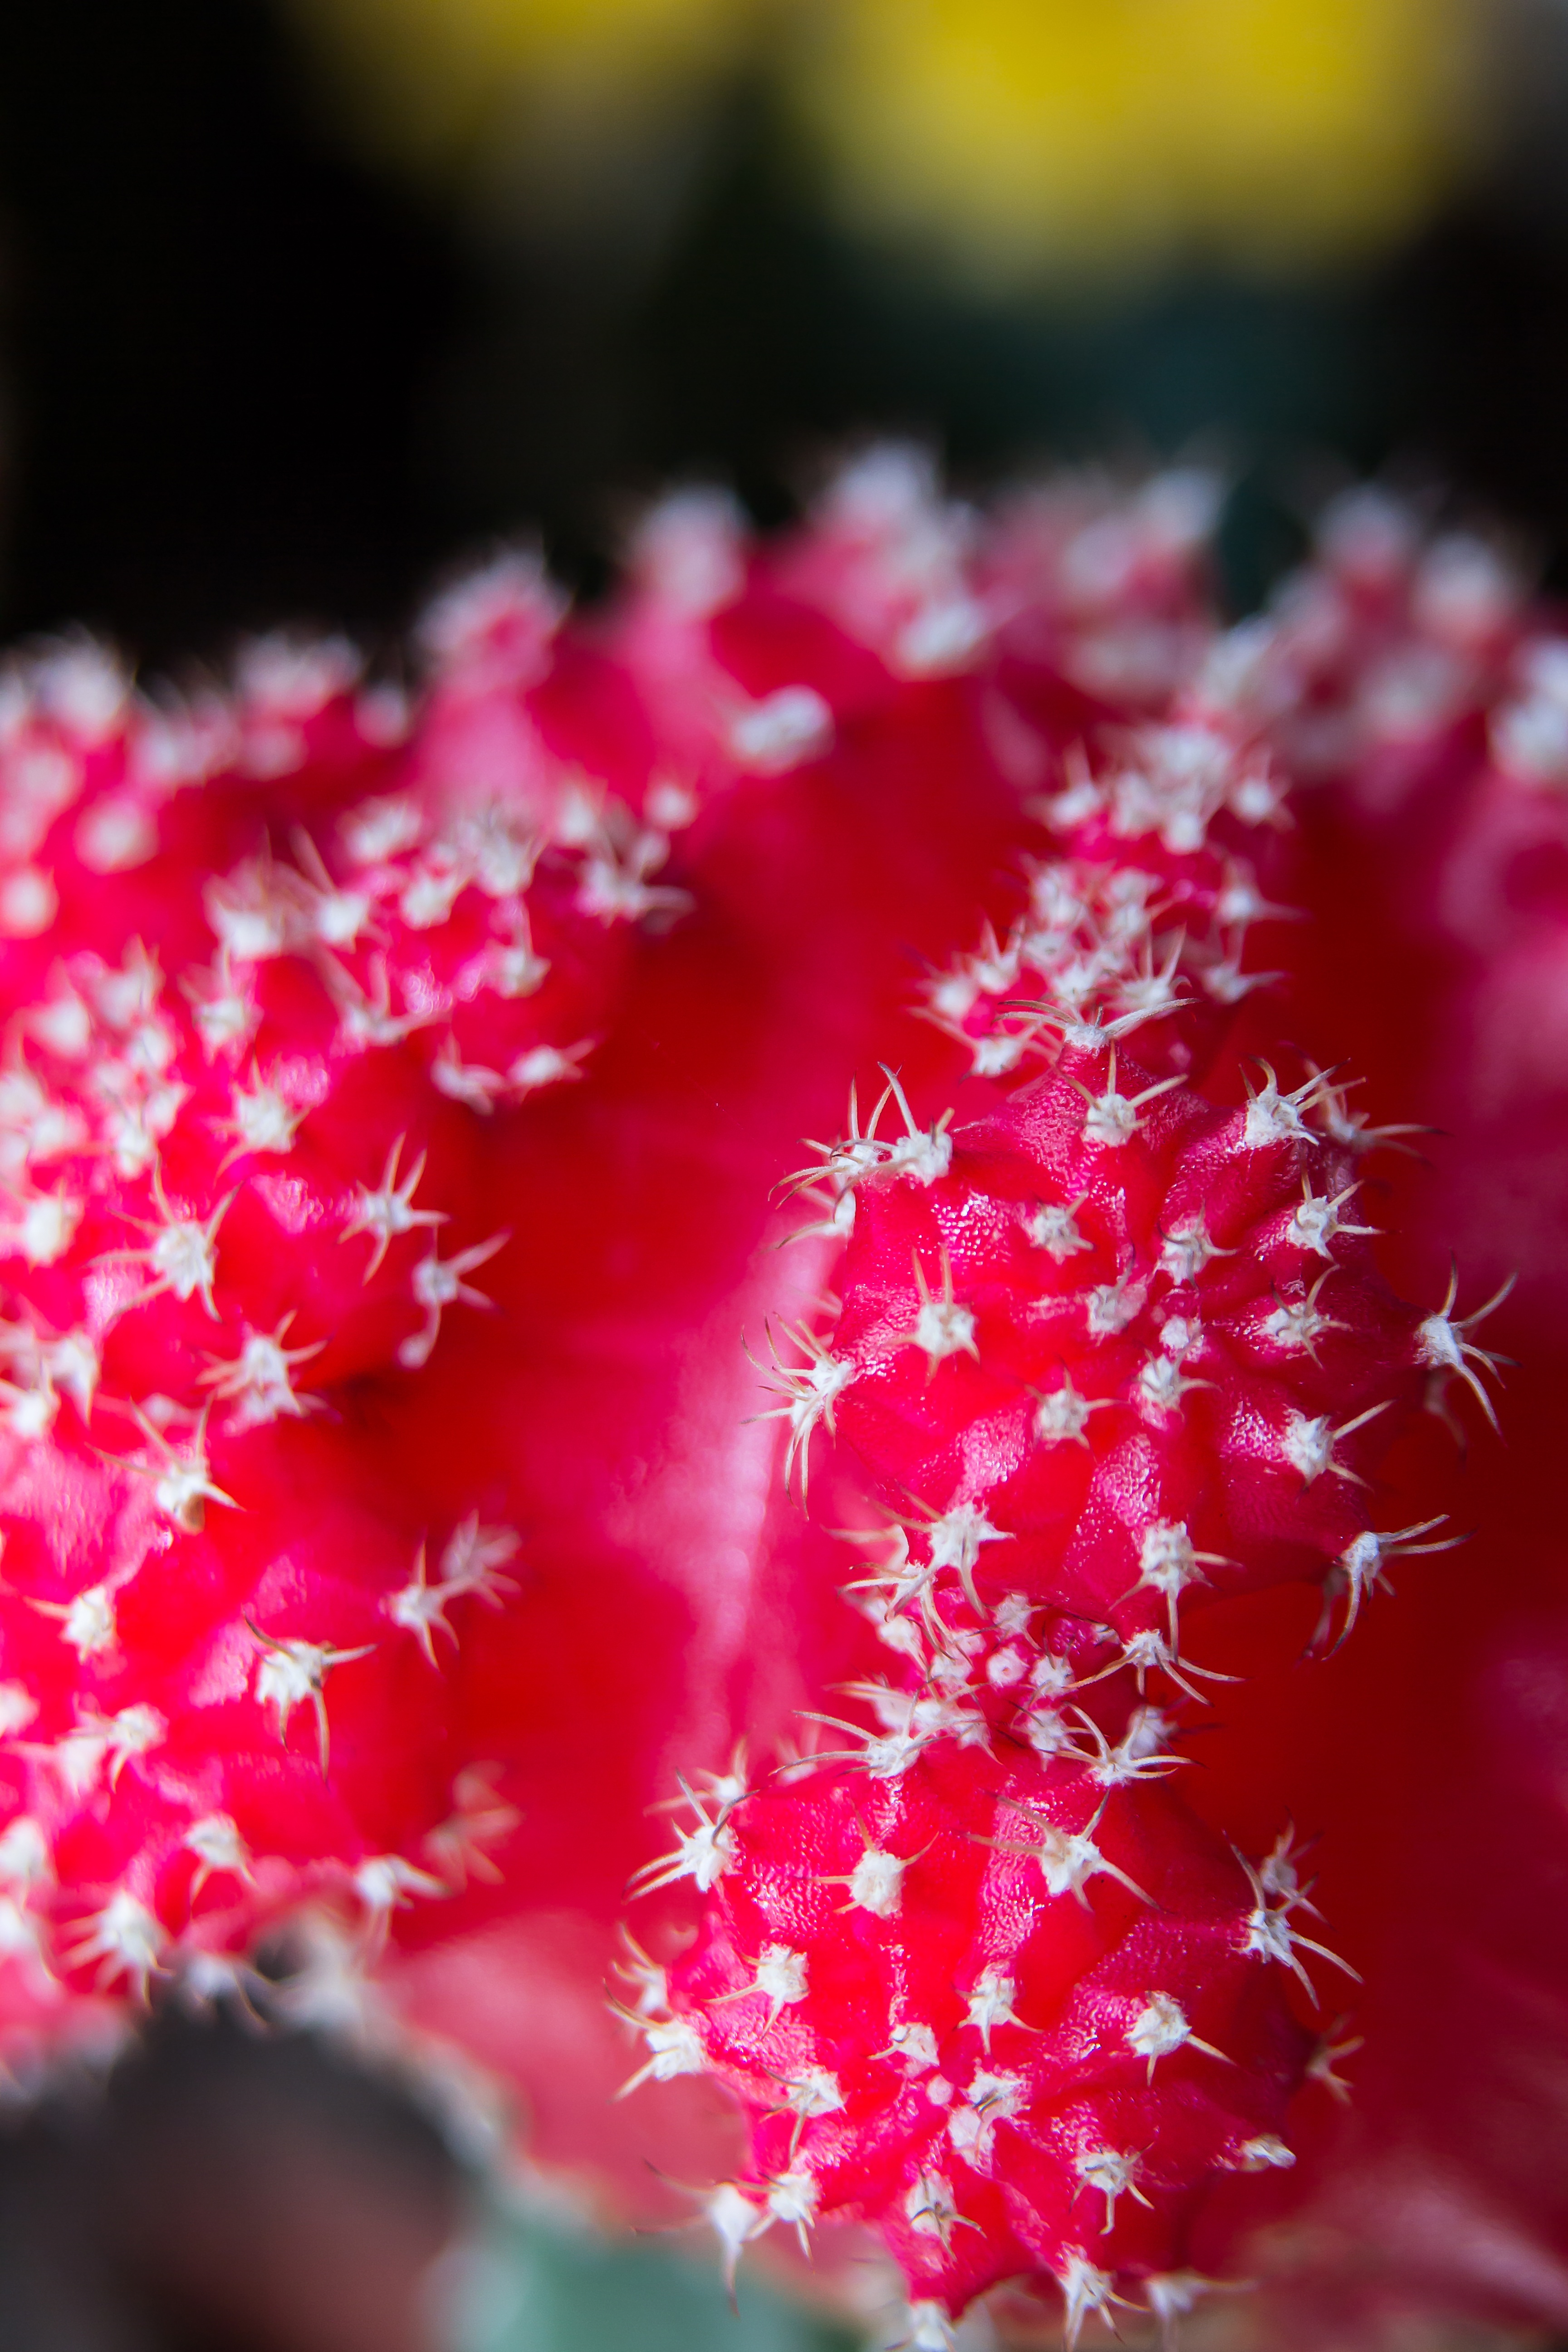
nature, blossom, prickly, cactus, plant, photography, flower, petal, bloom, red, color, pink, close, flora, flowers, close up, beautiful, sting, spur, macro photography, flowering plant, cactus greenhouse, cactus flower, cactus flowers, cactus blossom, land plant